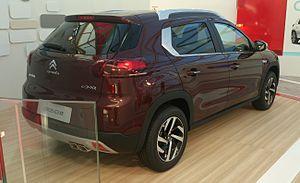
Le C3-XR est un crossover de Citroën étudié uniquement pour la Chine. Le C3-XR est dérivé de la C-Élysée II, il a un empattement identique.